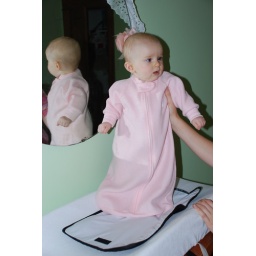
Caroline sometimes sleeps in a pink bag